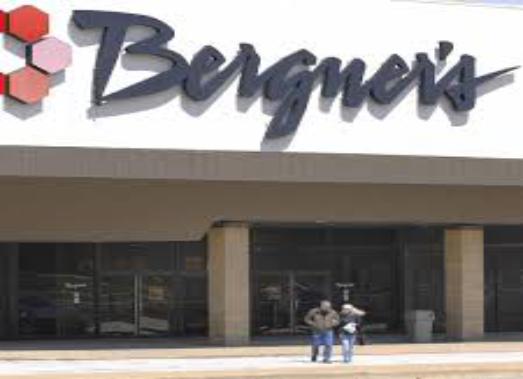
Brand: Bergner's
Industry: Others